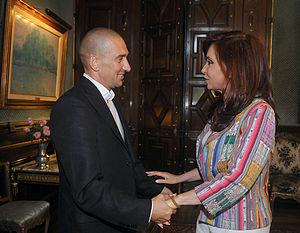
Julio Adrián Lojo Bocca, né le 6 mars 1967 dans le partido de Vicente López, est un danseur de ballet argentin reconnu mondialement. Il vit en Uruguay où il est depuis 2010 directeur du corps de ballet du Service officiel de diffusion, radiotélévision et spectacles. Il est ouvertement homosexuel.